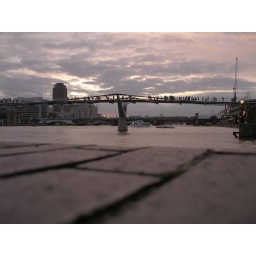
still facing towards the OXO tower with the millennium bridge in view.